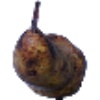
Label: Pear Abate 1